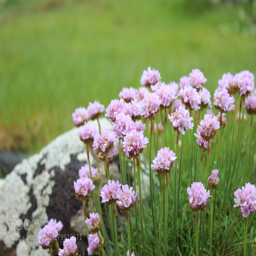
small flowers for a gloomy day